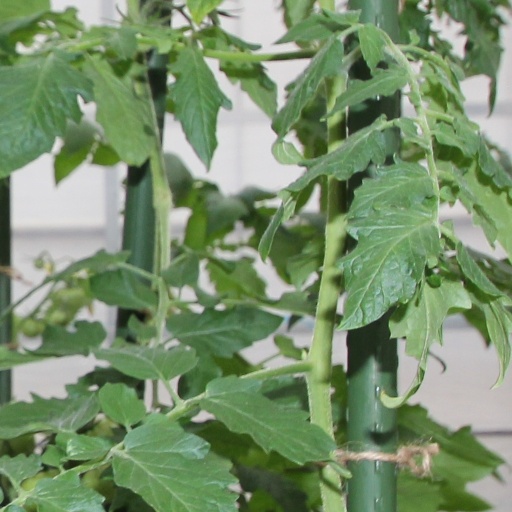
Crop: tomato